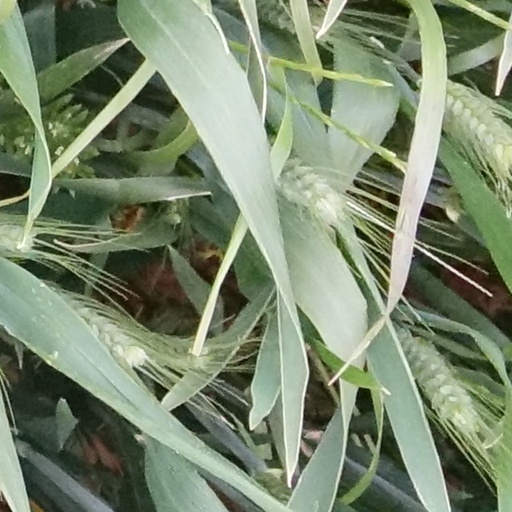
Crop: wheat